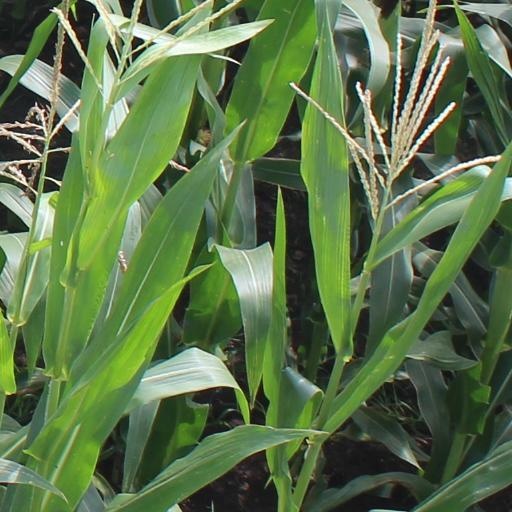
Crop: maize; corn